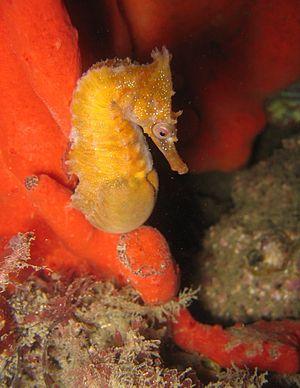
Hippocampus whitei, communément appelé Hippocampe de White, est une espèce de poissons du genre Hippocampus.